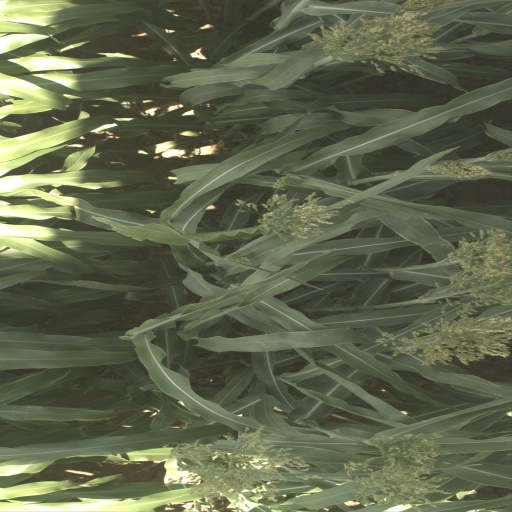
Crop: sorghum